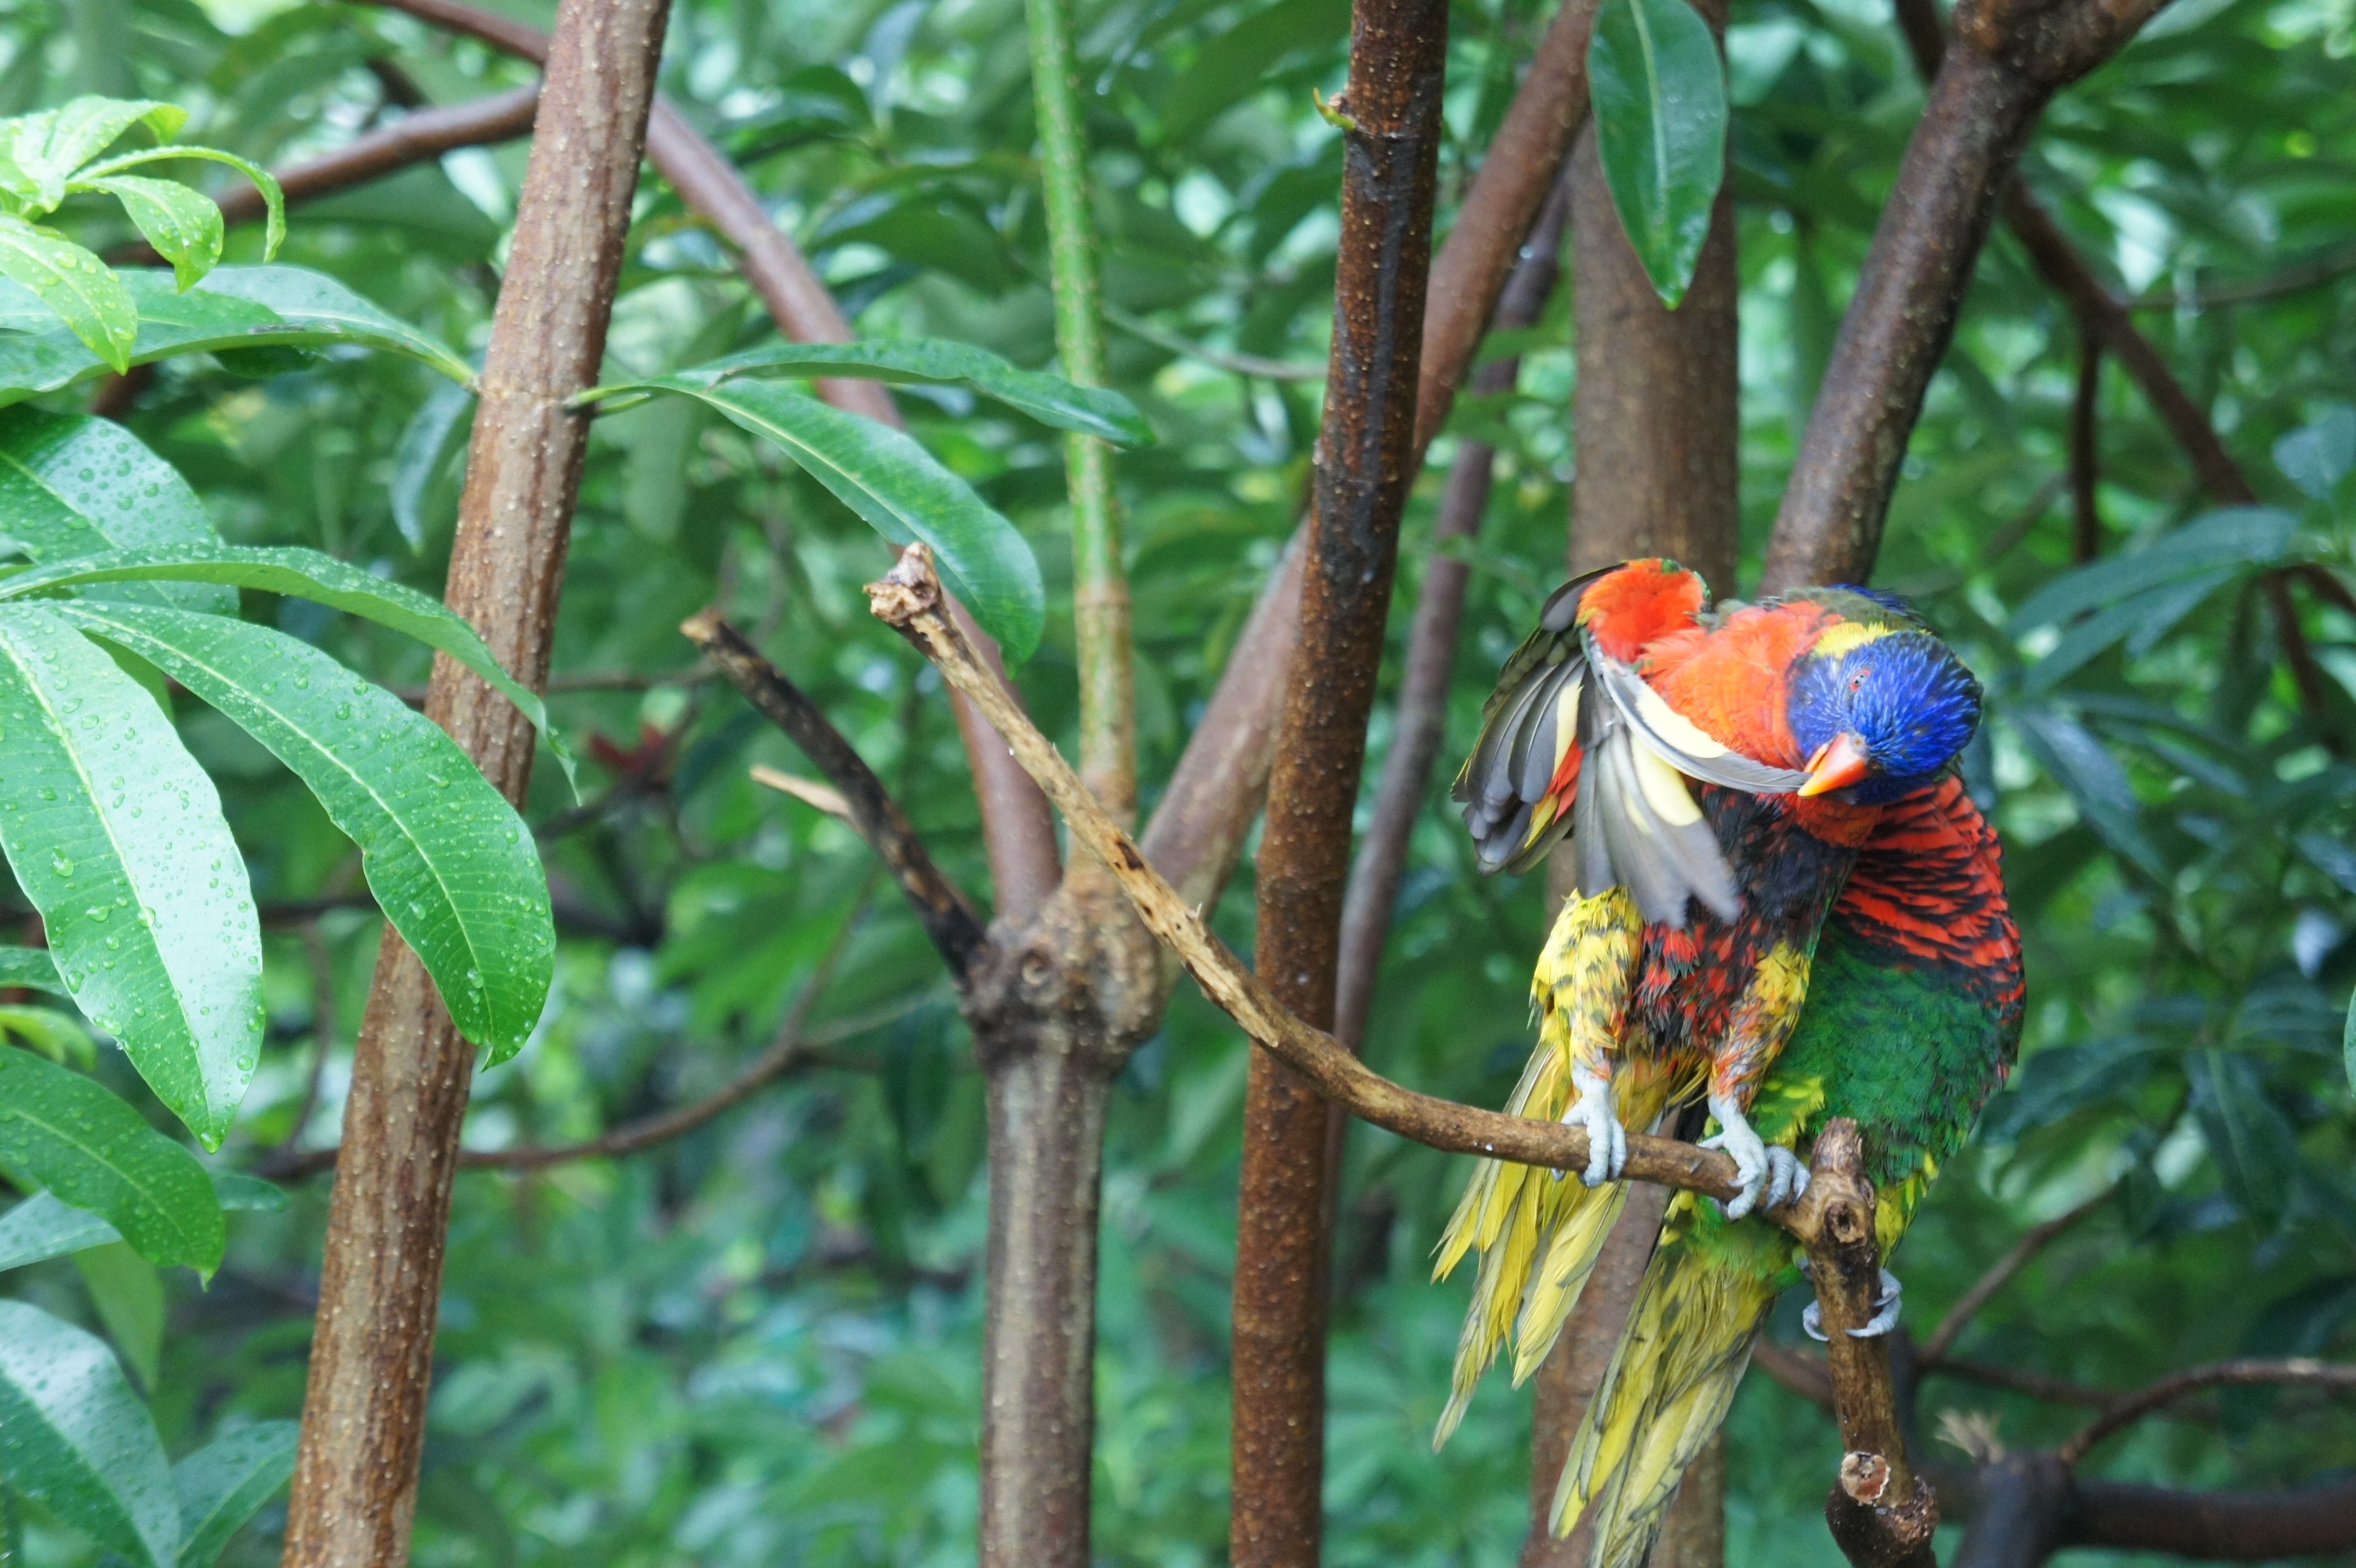
branch, bird, wildlife, jungle, beak, fauna, lorikeet, macaw, rainforest, vertebrate, parrot, parakeet, tropics